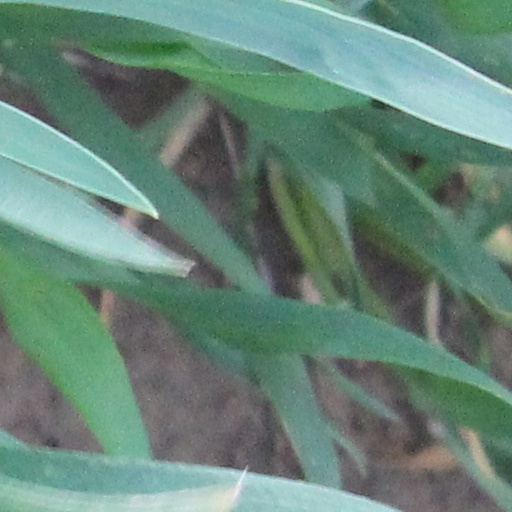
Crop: wheat